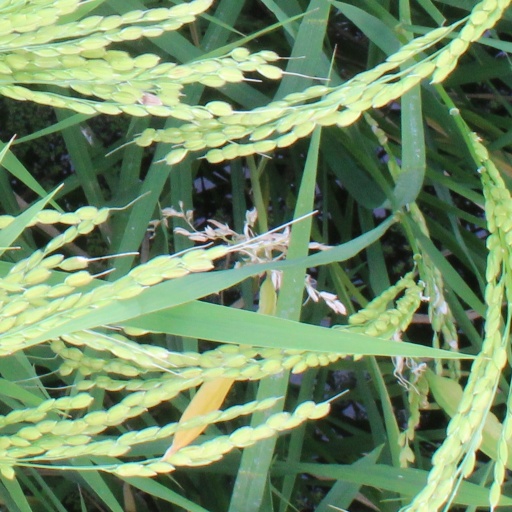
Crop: rice